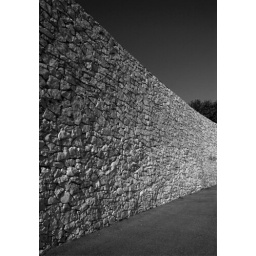
Dry stone wall at the Museum of Prehistory in Quinson, Var. Tallest in the world I was told.